Talent Varieties

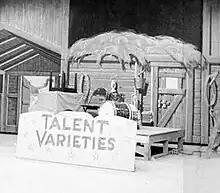
The set for "Talent Varieties" (November 1955)

Talent Varieties is a country music talent show on American television and radio in 1955 that featured performers hoping to achieve fame in the entertainment business.